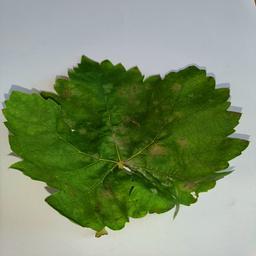
Label: Powdery Mildew